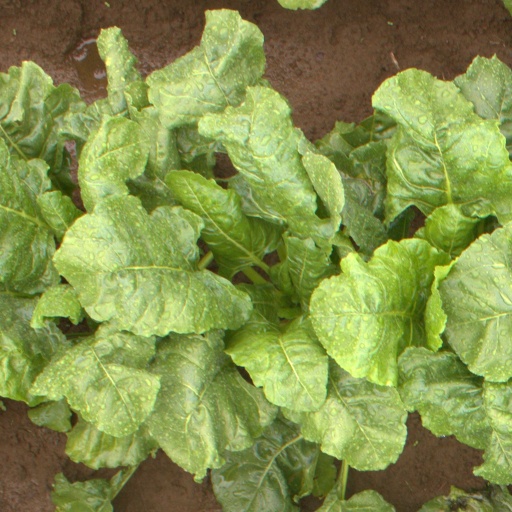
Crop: sugar beet